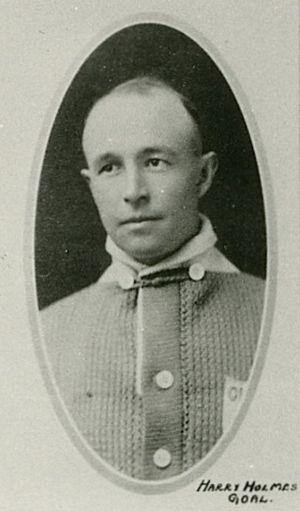
Harry Holmes, dit Hap Holmes, est un joueur canadien de hockey sur glace. Il évolue au début du XXᵉ siècle en tant que gardien de but et remporte au cours de sa carrière la Coupe Stanley à quatre reprises. Il est admis en 1972 au Temple de la renommée du hockey et un trophée de la Ligue américaine de hockey porte son nom : le trophée Harry « Hap » Holmes remis à un gardien de but de la LAH chaque année.